Whitefish, Montana

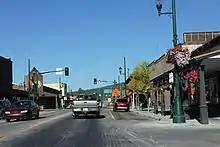
US 93 through Whitefish

U.S. Route 93 and MT 40 run through Whitefish. Commercial airline service is available at Glacier Park International Airport along U.S. Route 2.